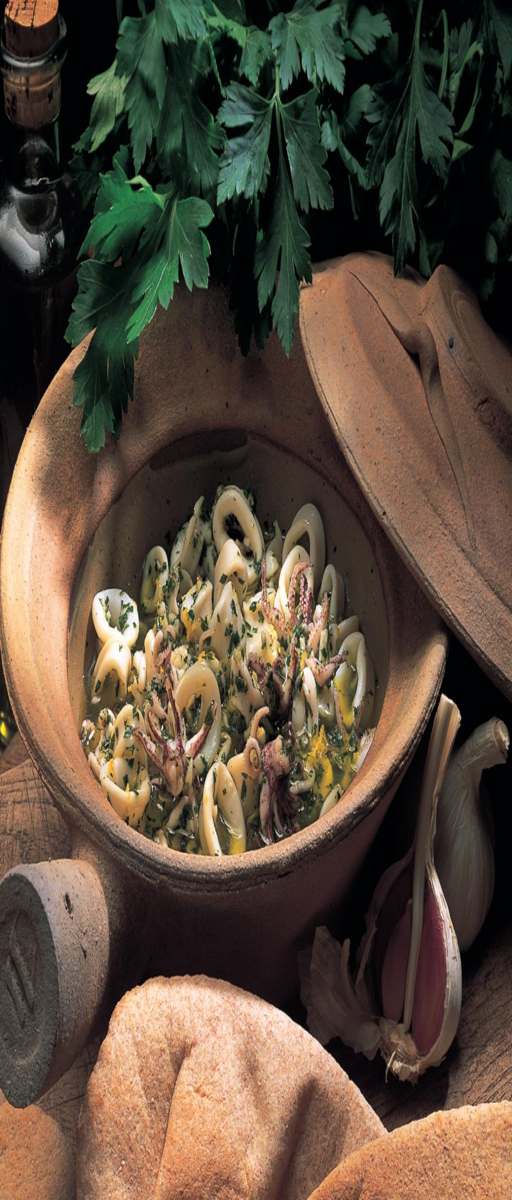
a picture of italian dish with food , biological species and recipe